1950 United States Senate election in California

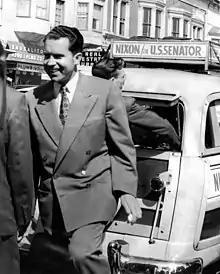
Nixon on his "station wagon tour" in Sausalito

In mid-1949, Nixon, although anxious to advance his political career, was reluctant to run for the Senate unless he was confident of winning the Republican primary. He considered his party's prospects in the House to be bleak, absent a strong Republican trend, and wrote "I seriously doubt if we can ever work our way back in power. Actually, in my mind, I do not see any great gain in remaining a member of the House, even from a relatively good District, if it means we would be simply a vocal but ineffective minority."